WAV

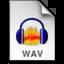
Icon of a WAV file associated to Audacity

The WAV file is an instance of a Resource Interchange File Format (RIFF) defined by IBM and Microsoft. The RIFF format acts as a "wrapper" for various audio coding formats.